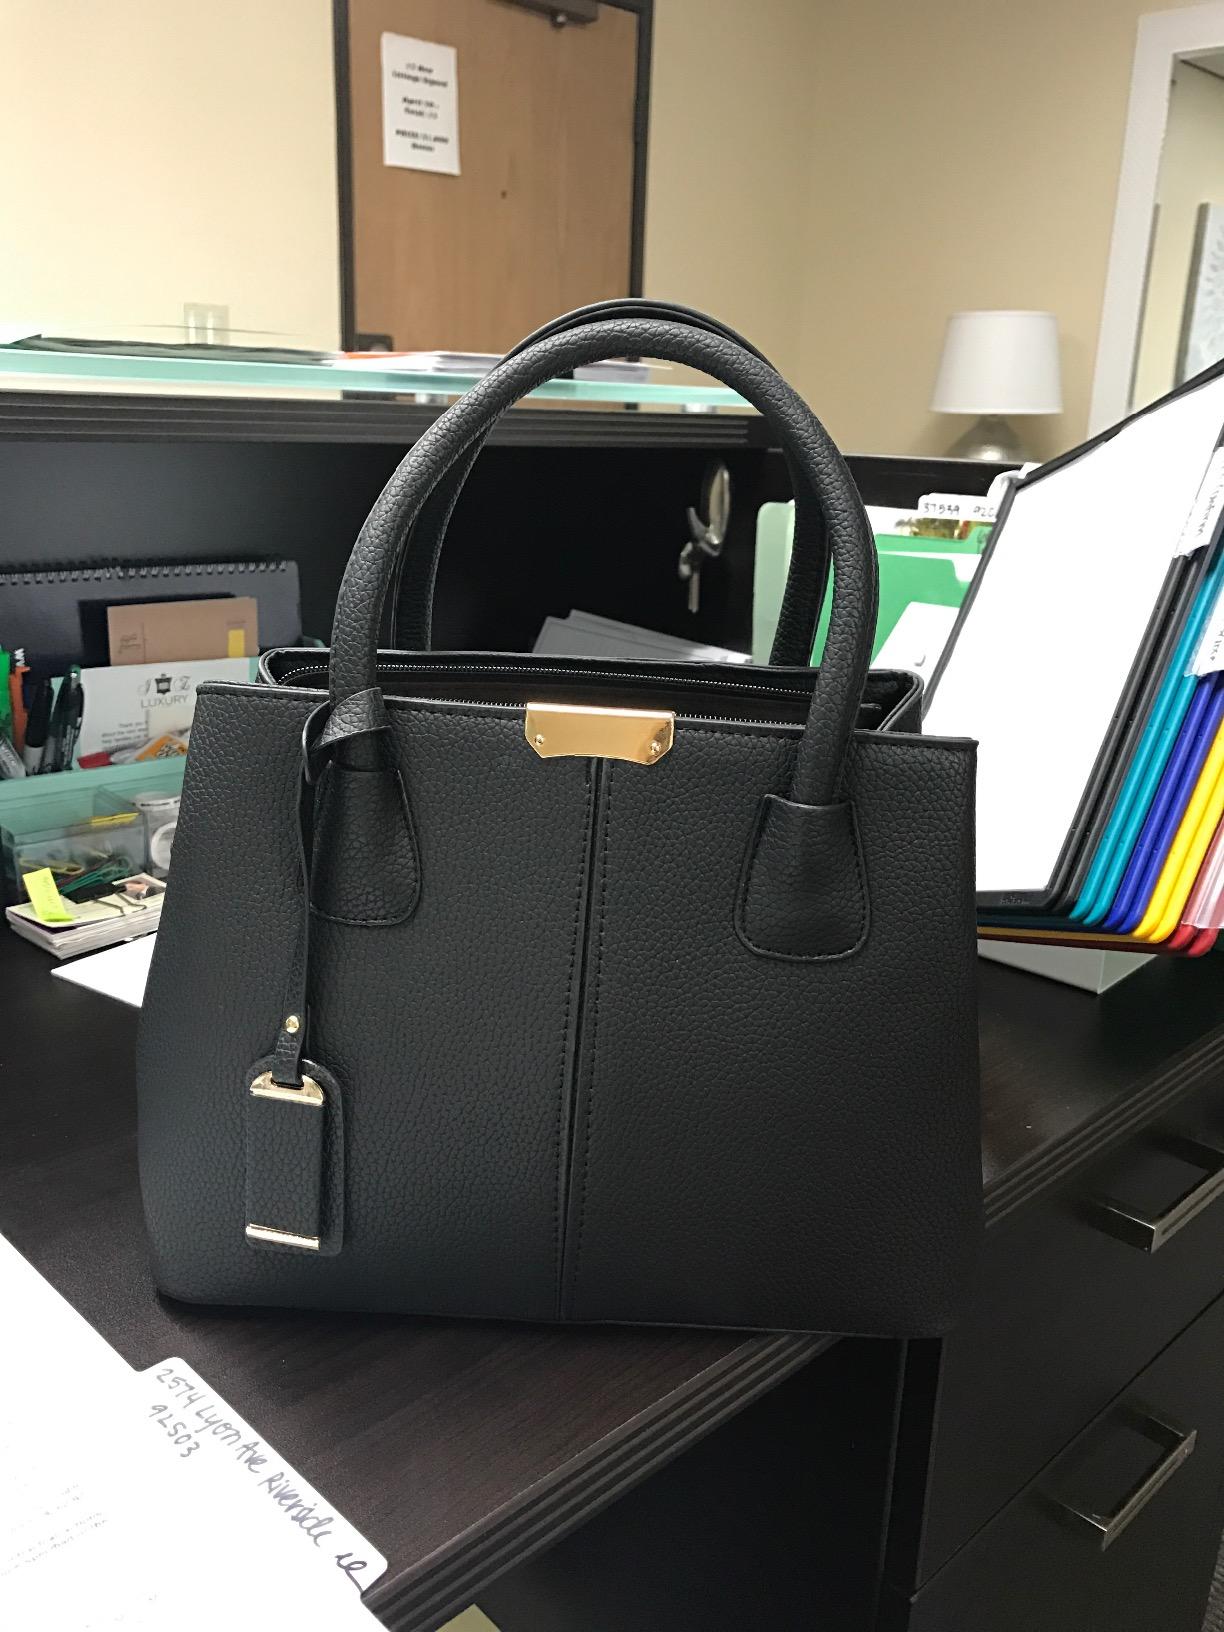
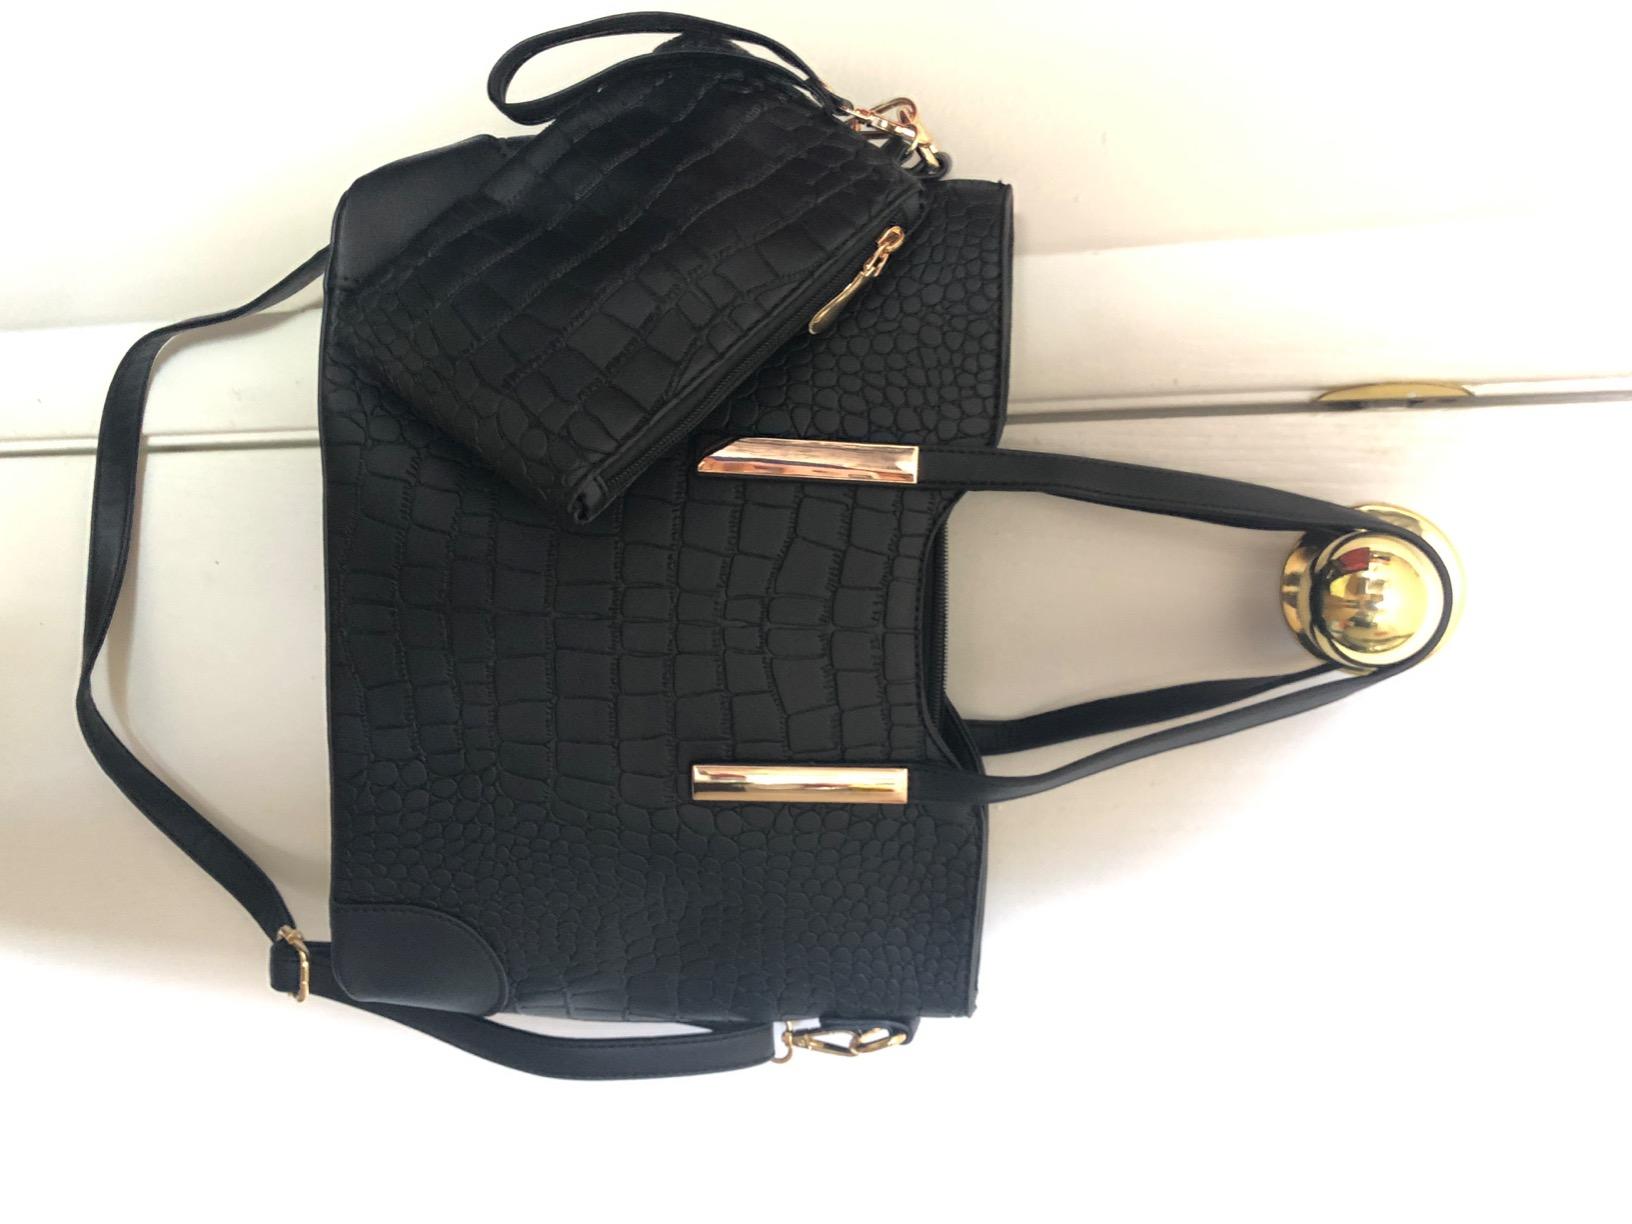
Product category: accessories_handbag
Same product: no